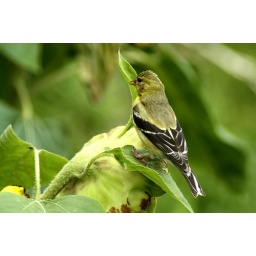
Female - in my accidental sunflower garden. Shot through the window